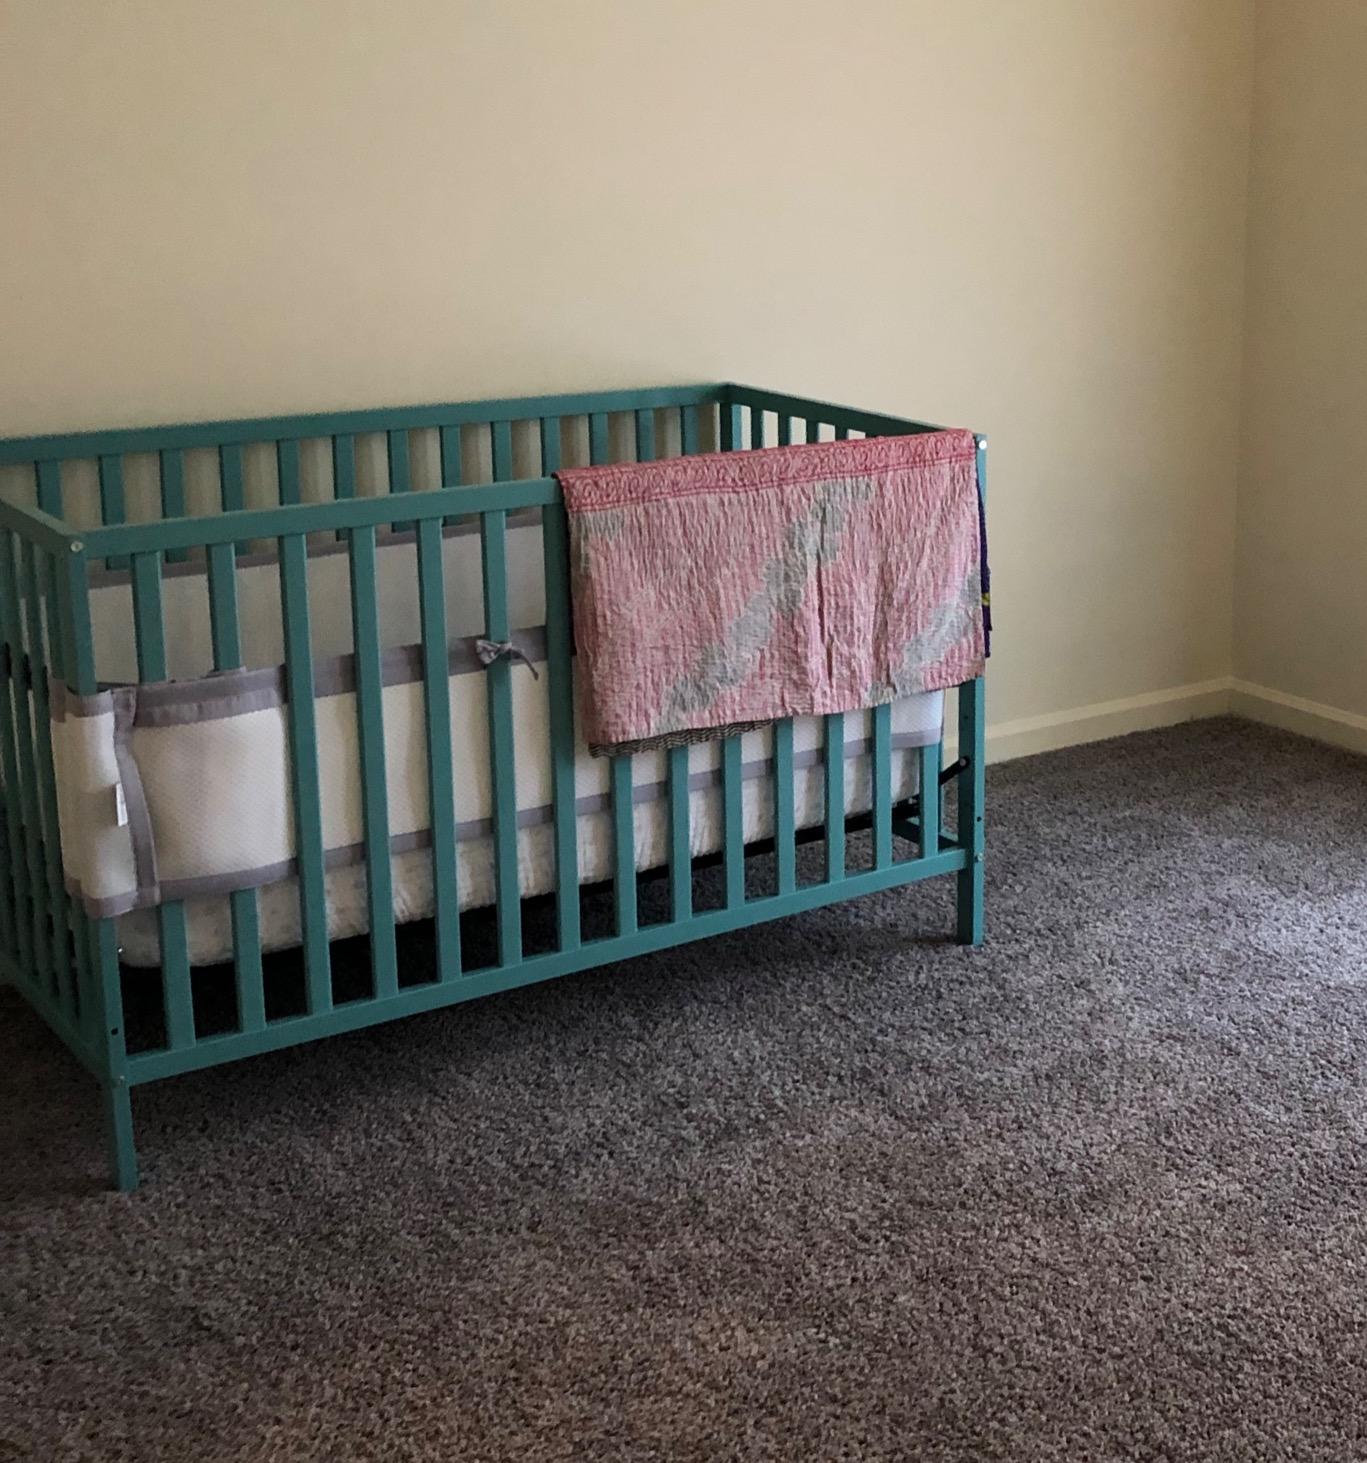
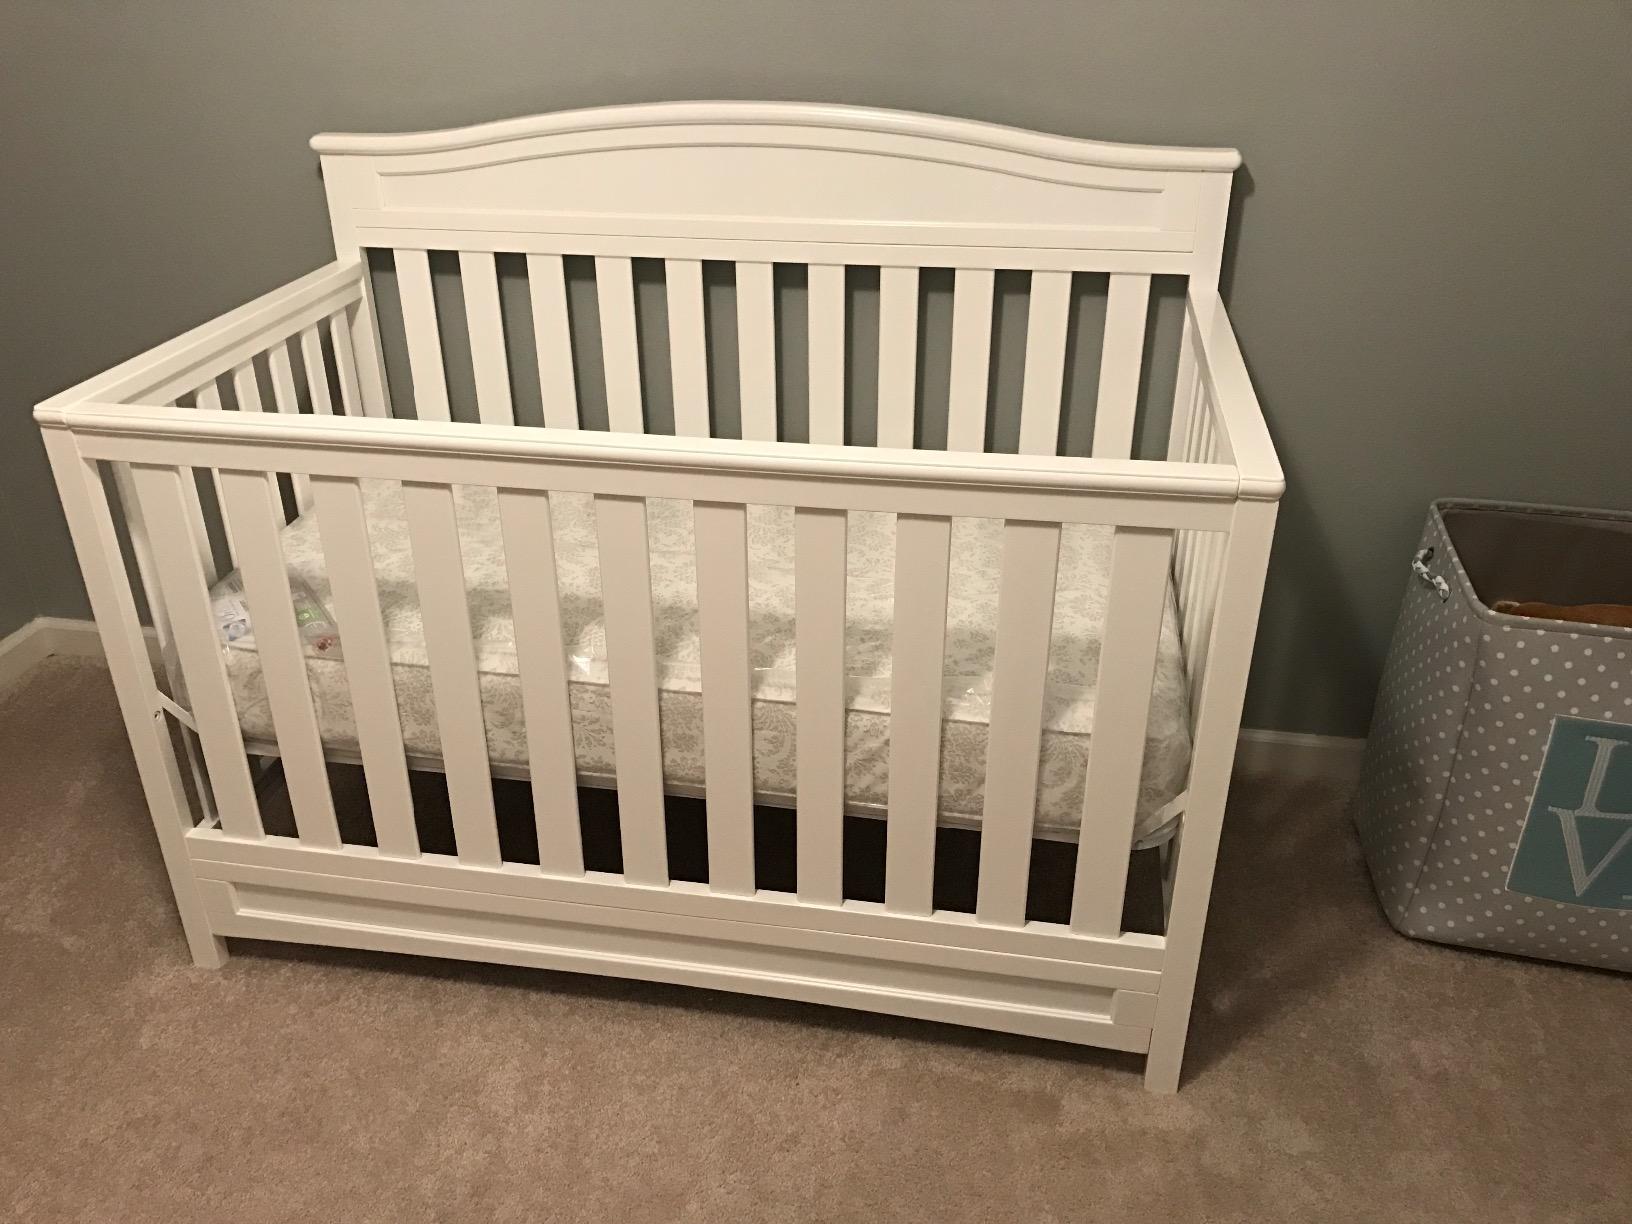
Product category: products_crib
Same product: no